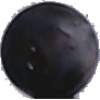
Label: Grape Blue 1